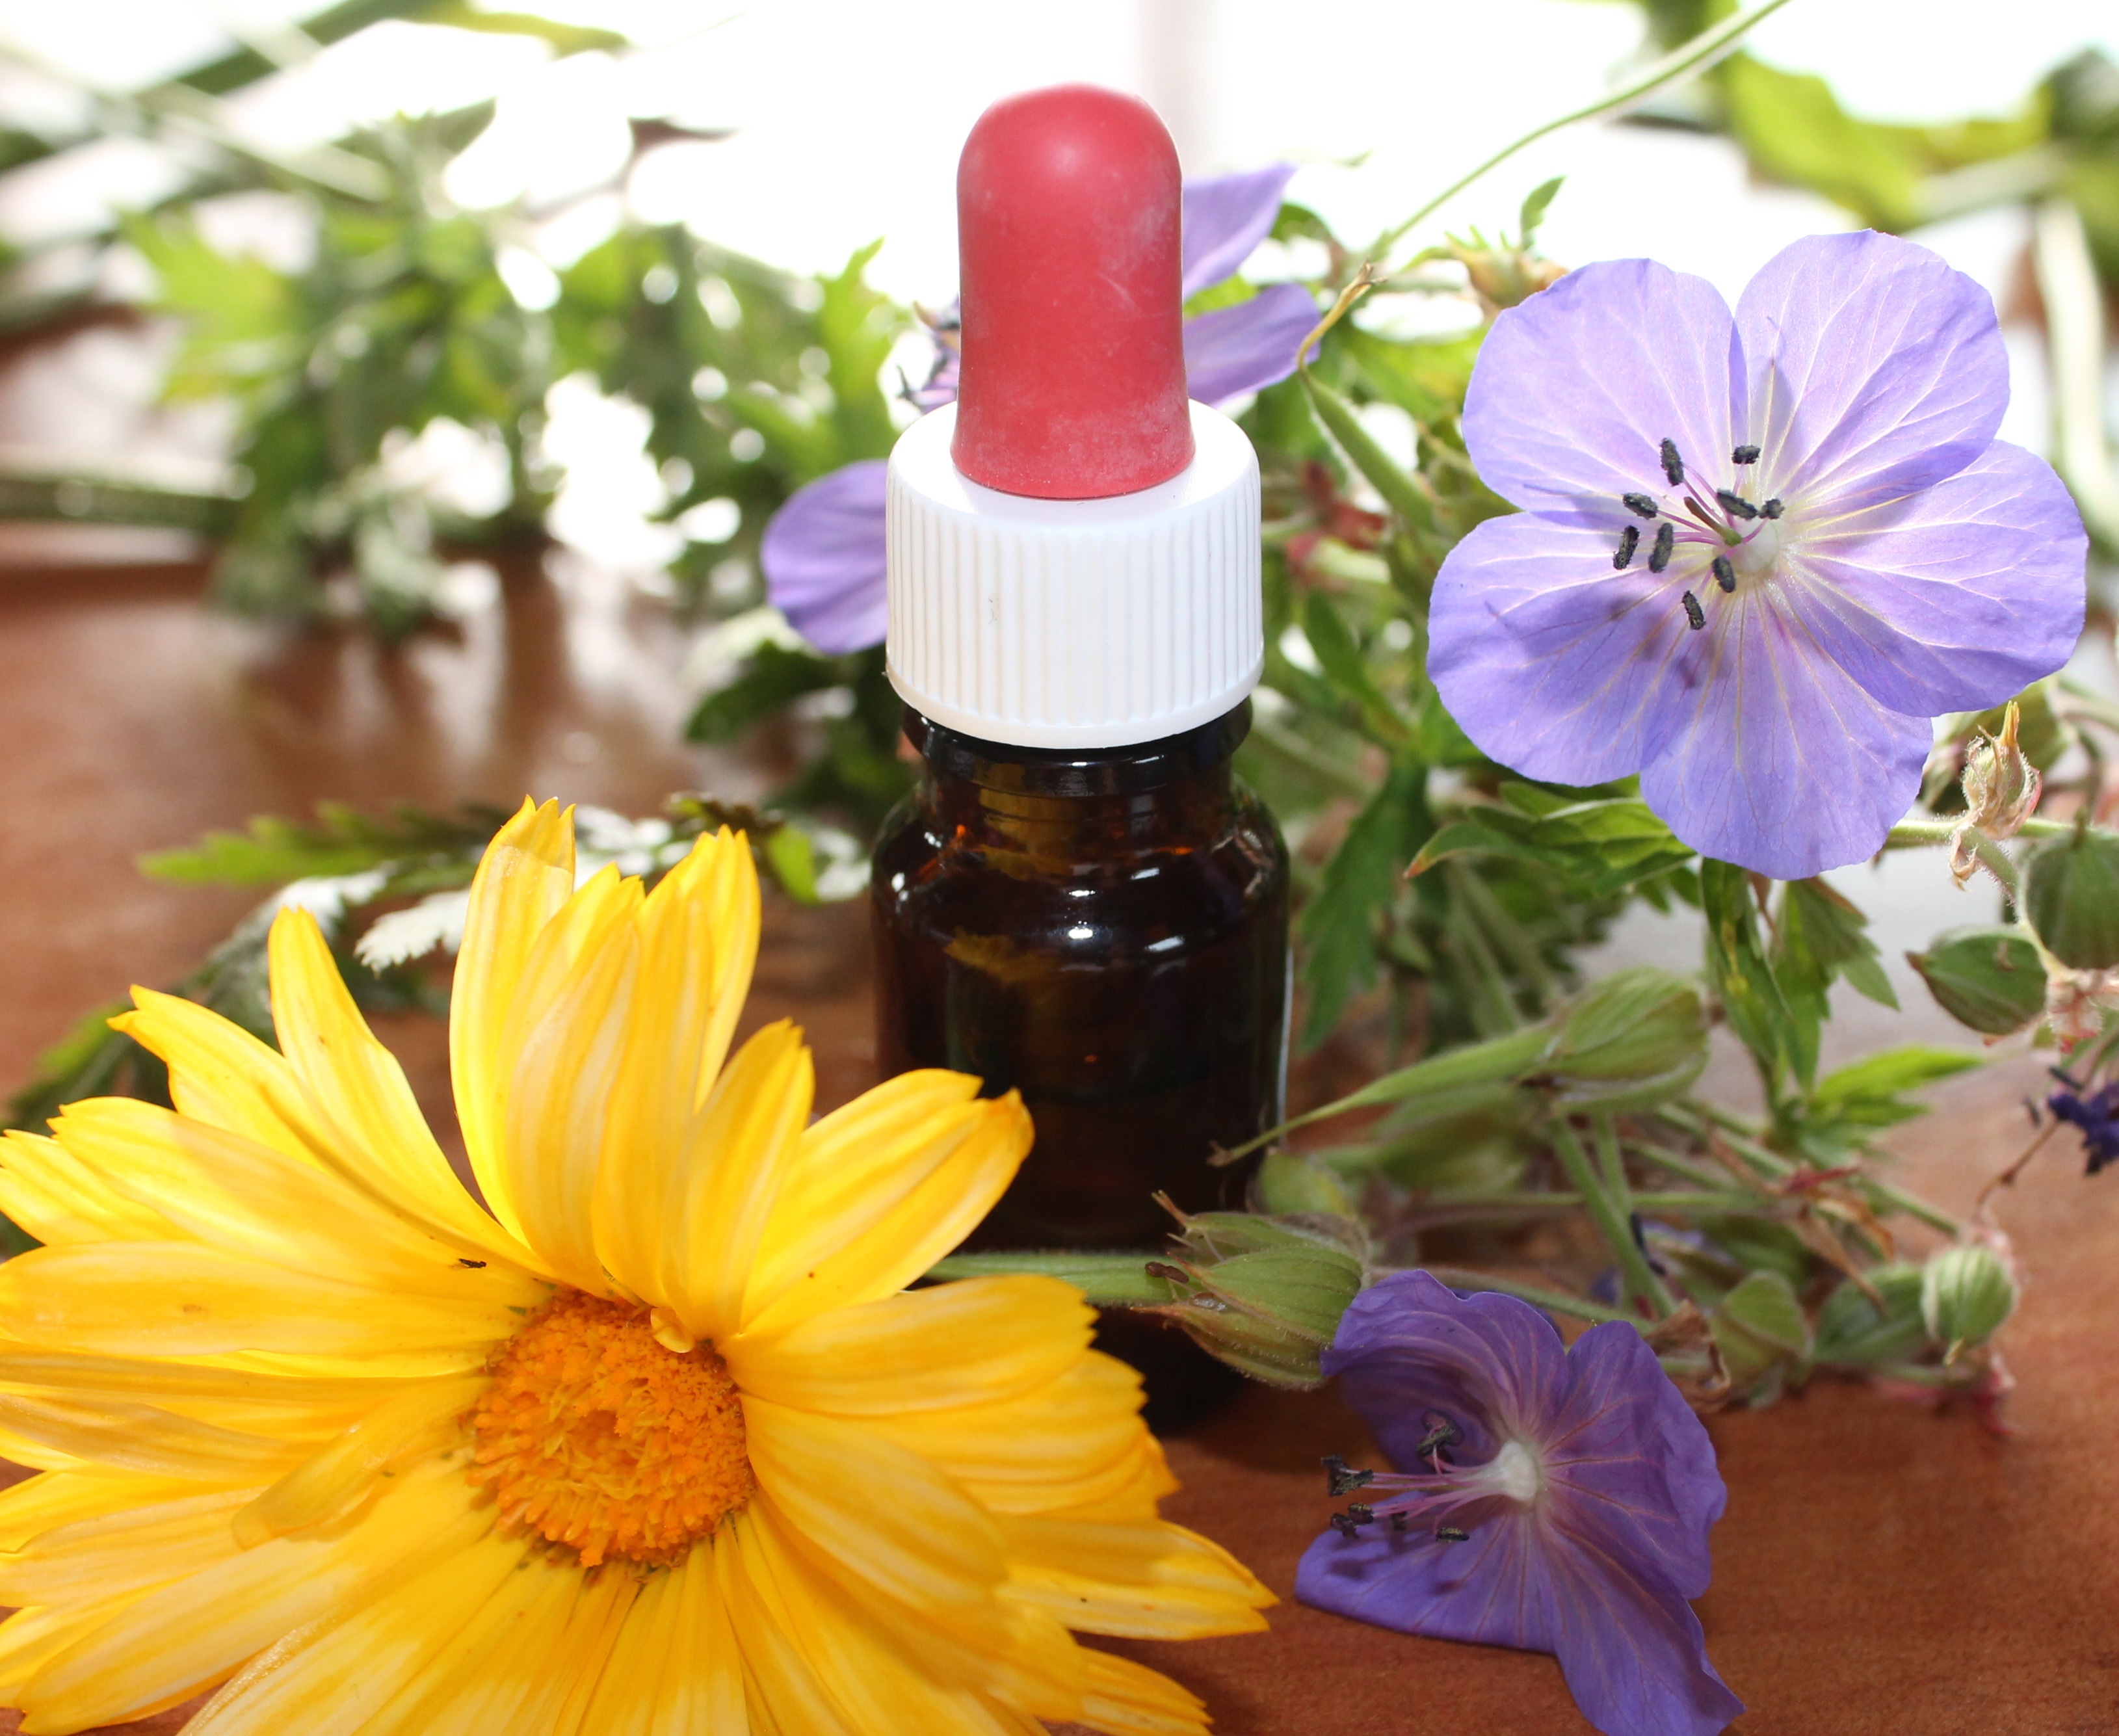
plant, flower, petal, herb, produce, natural, bottle, health, botanical, floristry, medical, aromatherapy, essence, treatment, herbal, medicinal, flowering plant, daisy family, homeopathy, flower bouquet, natural medicine, alternative medicine, flower essences, land plant